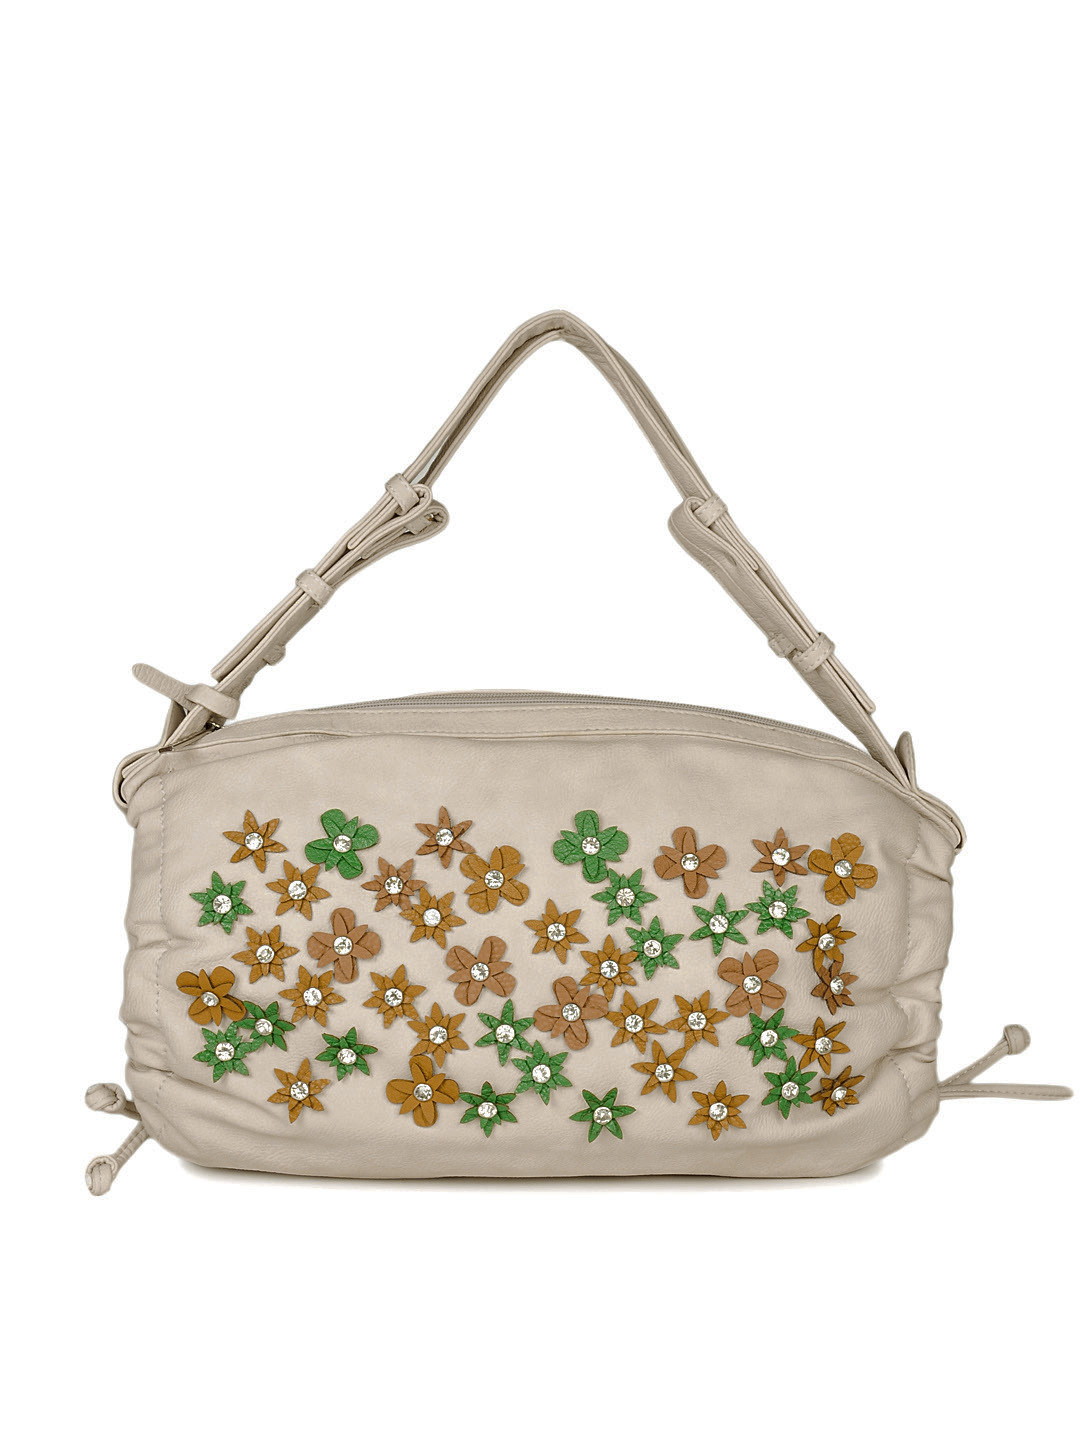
Mod'acc Women Beige Handbag
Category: Accessories / Bags / Handbags
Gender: Women
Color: Beige
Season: Summer 2012
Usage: Casual